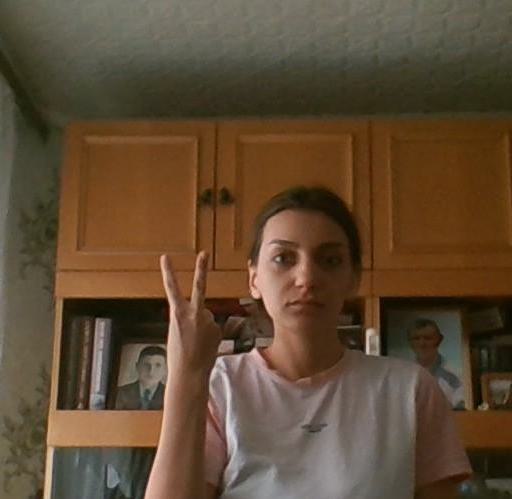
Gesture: peace_inverted